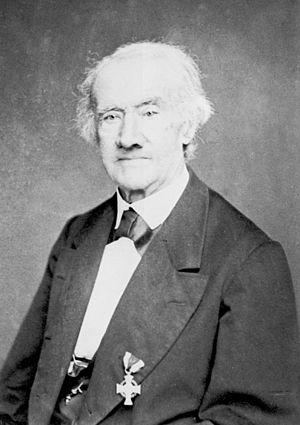
Friedrich August Kummer, est un violoncelliste, pédagogue et compositeur allemand.